Darlene Cates

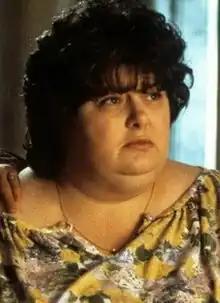
Cates in "What's Eating Gilbert Grape" (1993)

Rita Darlene Cates (née Guthrie; December 13, 1947 – March 26, 2017) was an American actress. She became known for her role in the 1993 film "What's Eating Gilbert Grape", in which she played the title character's housebound mother.